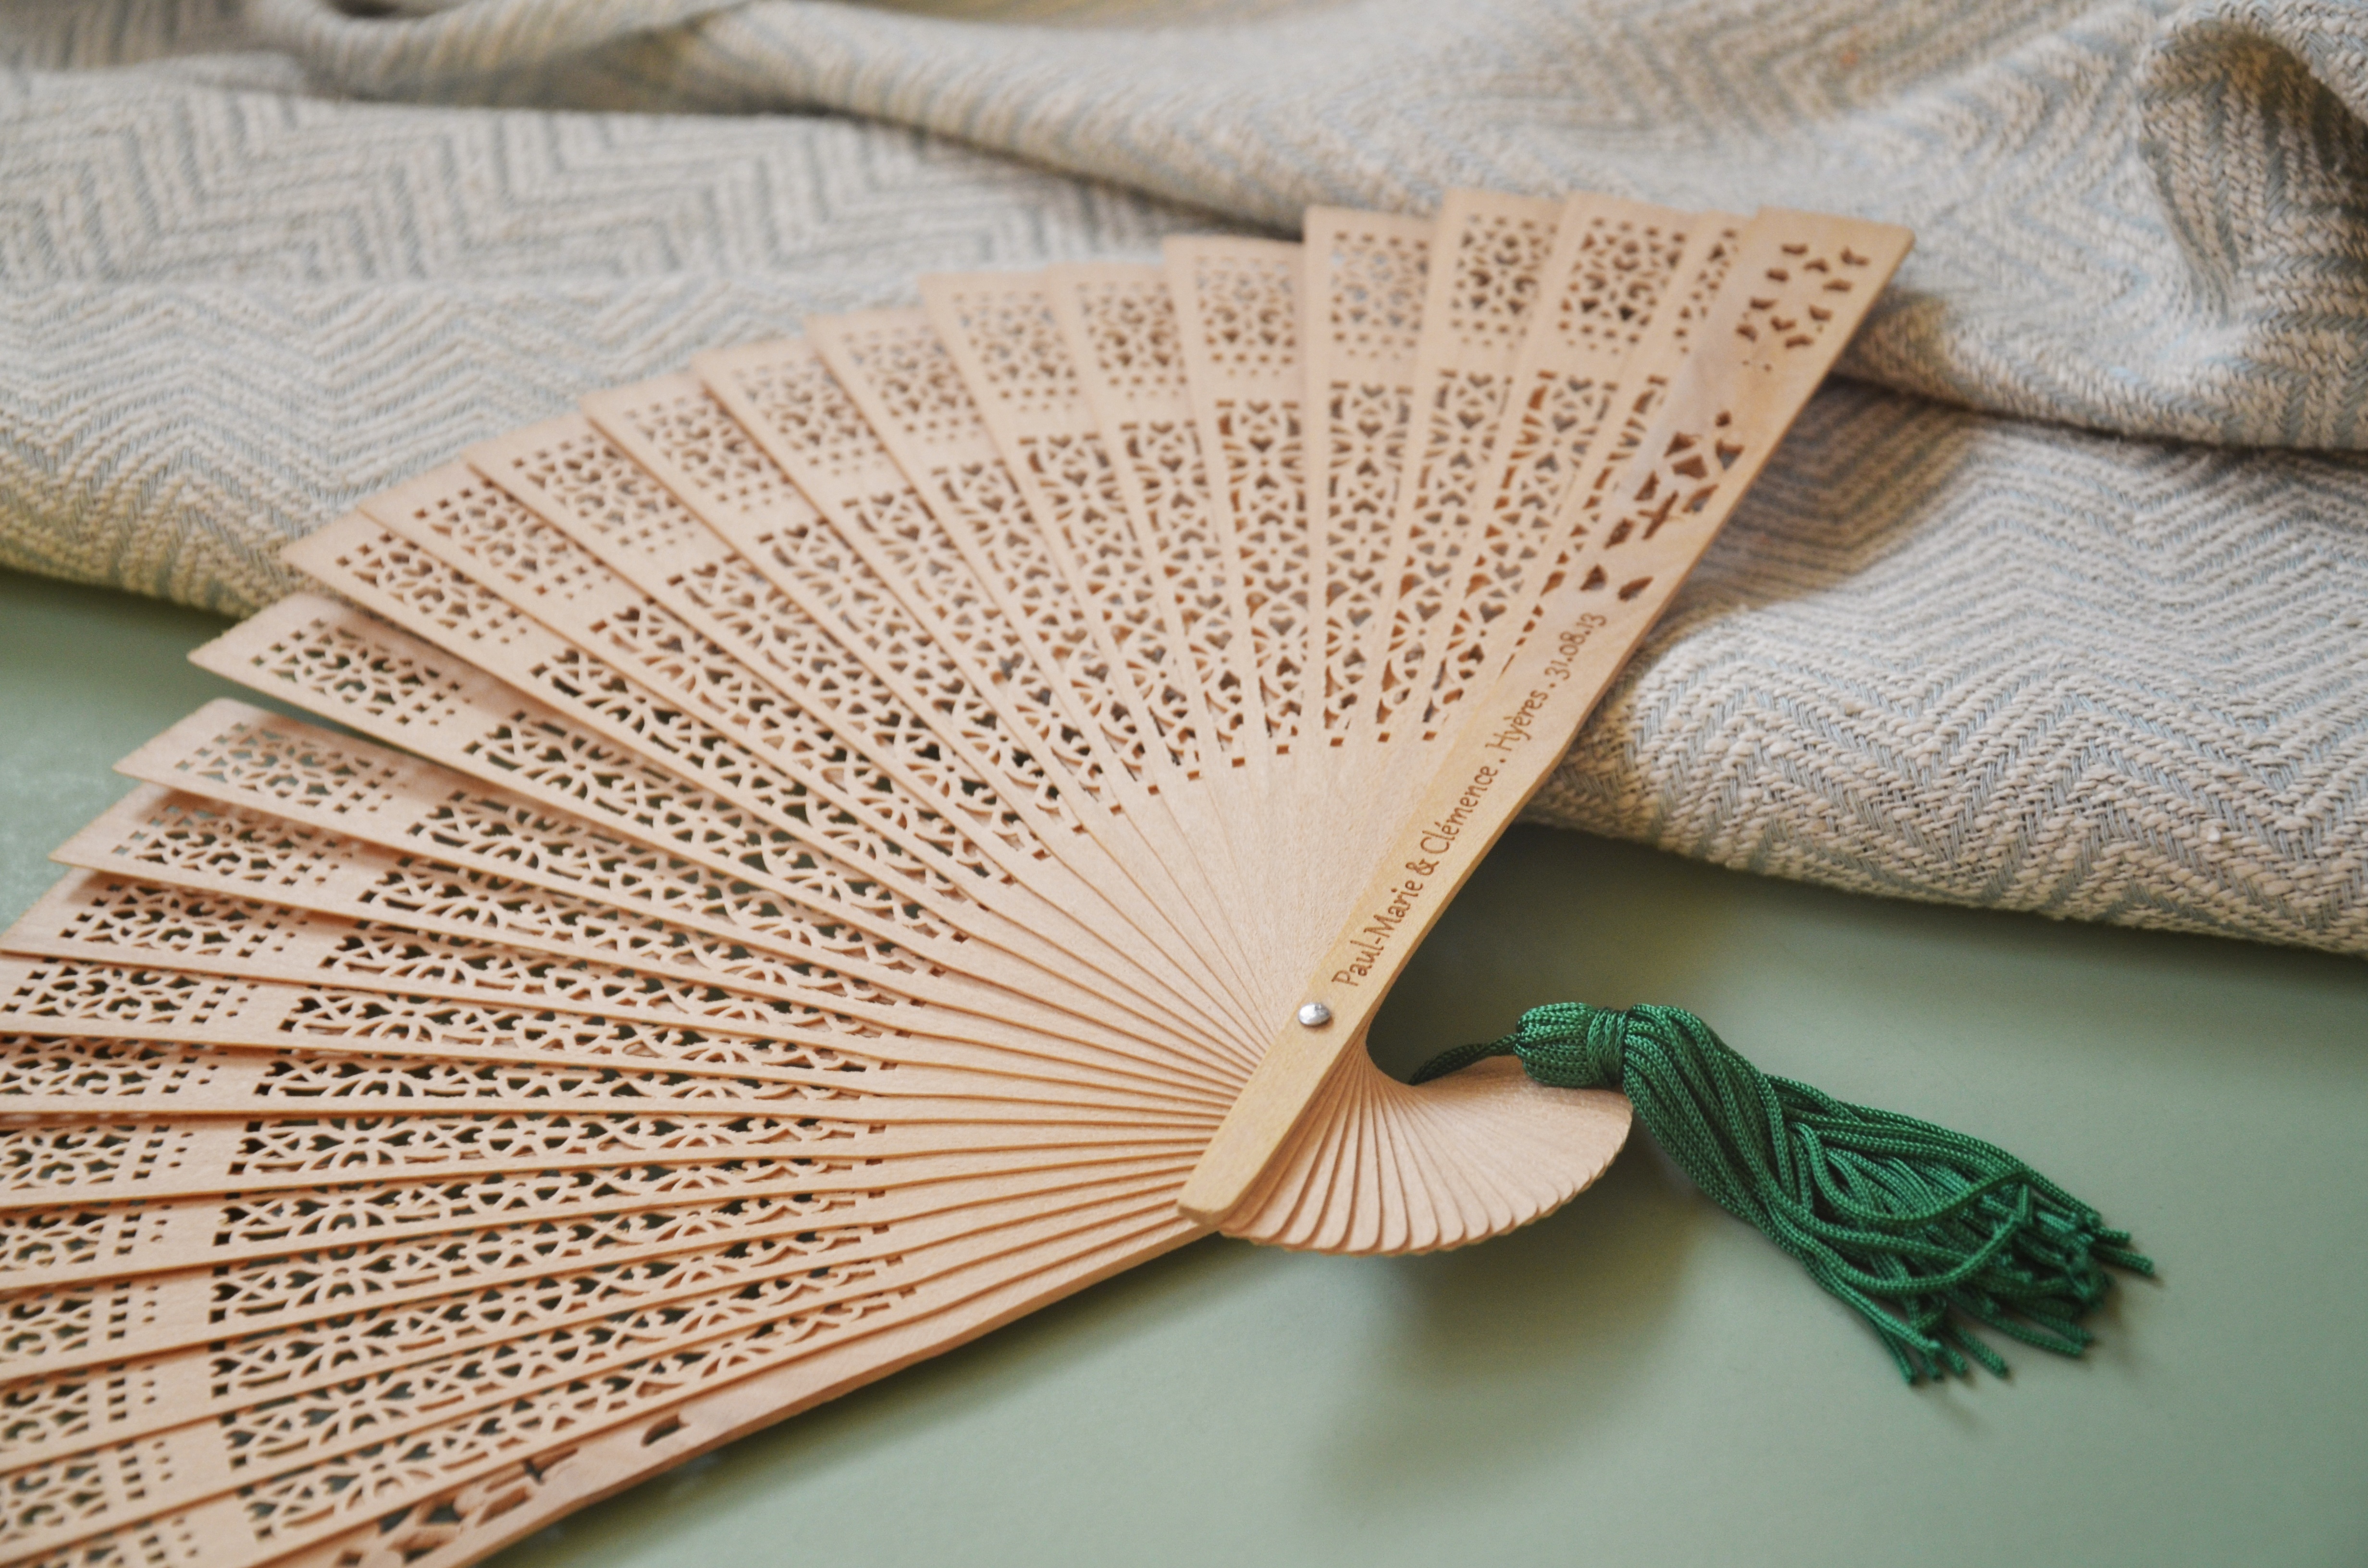
tree, nature, wood, white, texture, workshop, celebration, decoration, green, chinese, asia, japan, wedding, decor, material, tablecloth, textile, art, design, japanese, decorative, wooden, culture, handmade, bamboo, oriental, traditional, fans, east, fashion accessory